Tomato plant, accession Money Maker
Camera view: bottom (45 deg); turntable rotation: 120 degrees
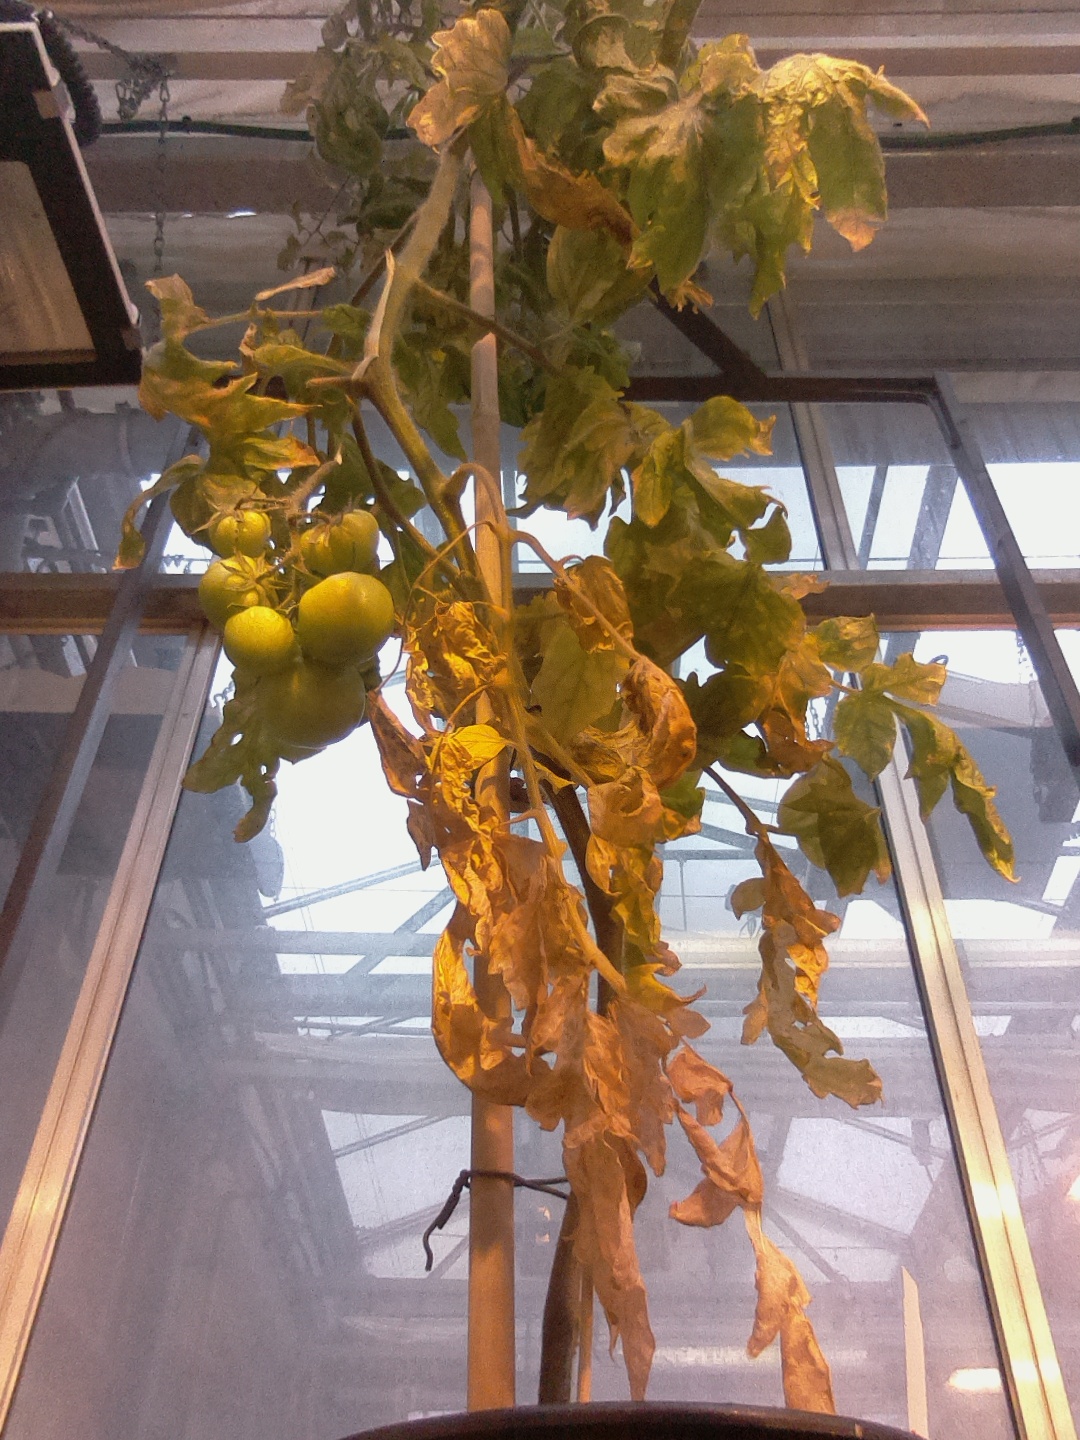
BBCH growth stage 79: 90% -100% of final fruit size